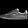
Label: Sneaker